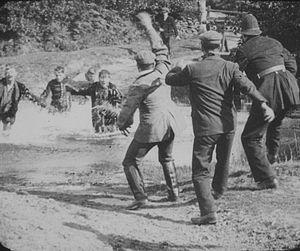
Combat acharné de deux braconniers est un film britannique réalisé par William Haggar, sorti en 1903.
William Haggar est un forain, réalisateur, producteur et monteur britannique, né le 10 mars 1851 à Dedham, au Royaume-Uni, décédé le 4 février 1925 à Aberdare, au Royaume-Uni. Réalisateur de films de poursuite, les Chase films, initiés au Royaume-Uni, il fait partie par association des cinéastes de l'École de Brighton, les plus connus des pionniers du cinéma britannique. Au bénéfice de sa maison de production : William Haggar and Sons, on compte une trentaine de films, dont certains ont influencé le cinéma américain.